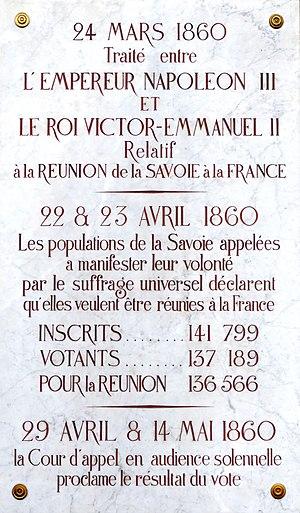
Plaque commémorative dans la salle des audiences solennelles du palais de justice de Chambéry (Savoie), dans laquelle les résultats du plébiscite organisé sur l'annexion de la Savoie à la France ont été officialisés, en 1860.
L'annexion de la Savoie est le nom générique donné à la réunion, selon l’expression utilisée dans le traité de Turin dans sa version française, de l’ensemble de la Savoie, correspondant au duché homonyme, et du comté de Nice, alors partie intégrante du royaume de Sardaigne, à la France en 1860.